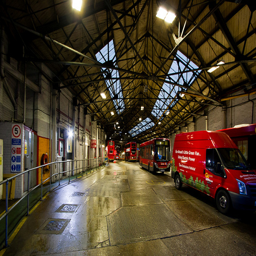
A couple of red trucks traveling down a  tunnel.
A van and a few buses sit in a covered tunnel area.
a red truck id parked in a long hanger
a big commercial garage with a red van truck and gas cans
The van is red with green at the bottom